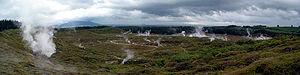
La zone volcanique de Taupo est une région volcanique assez active de l'île du Nord de la Nouvelle-Zélande. Son nom vient du lac Taupo, la caldeira inondée du plus grand volcan de la zone.